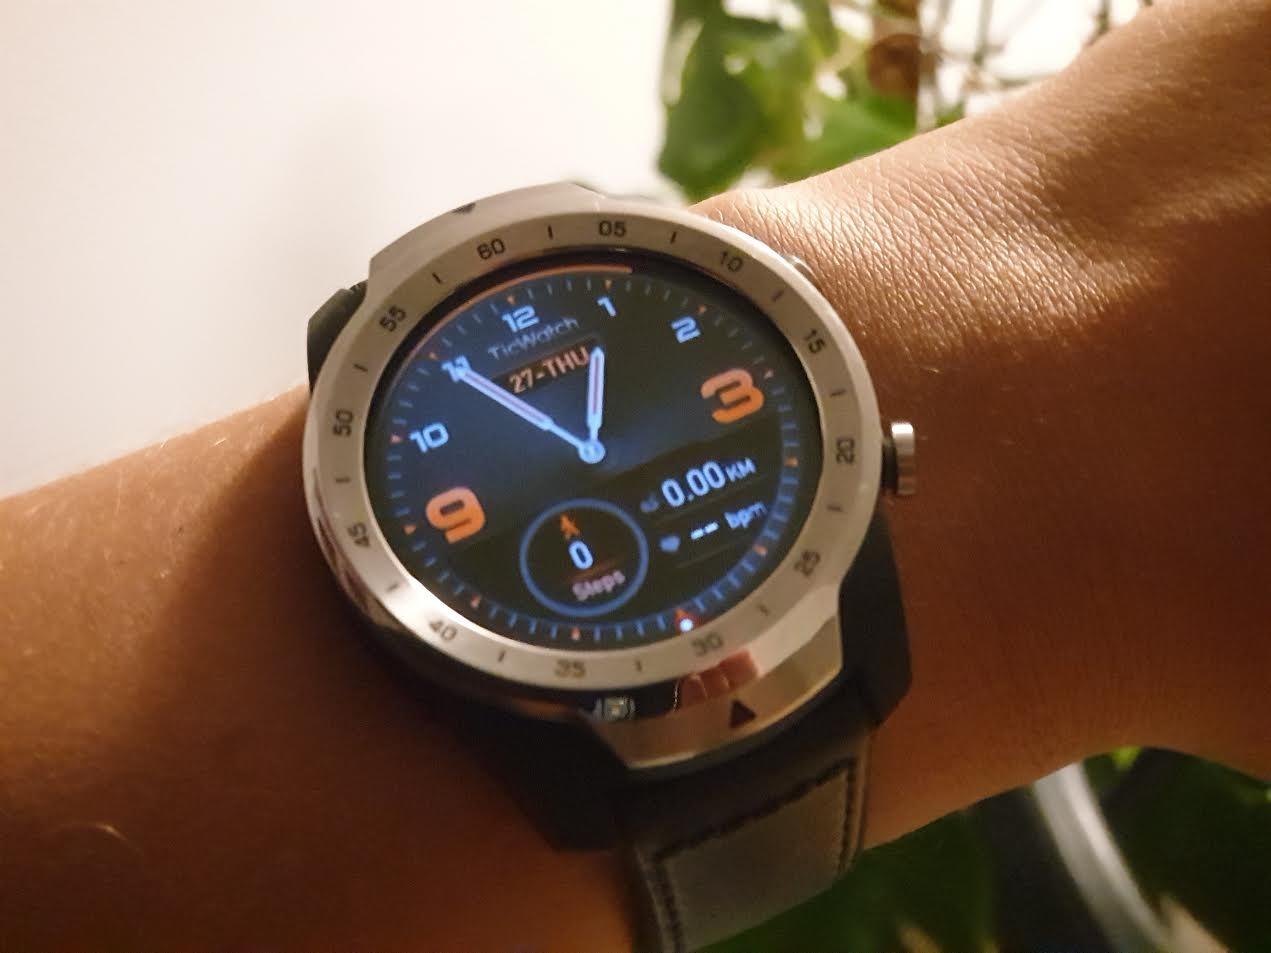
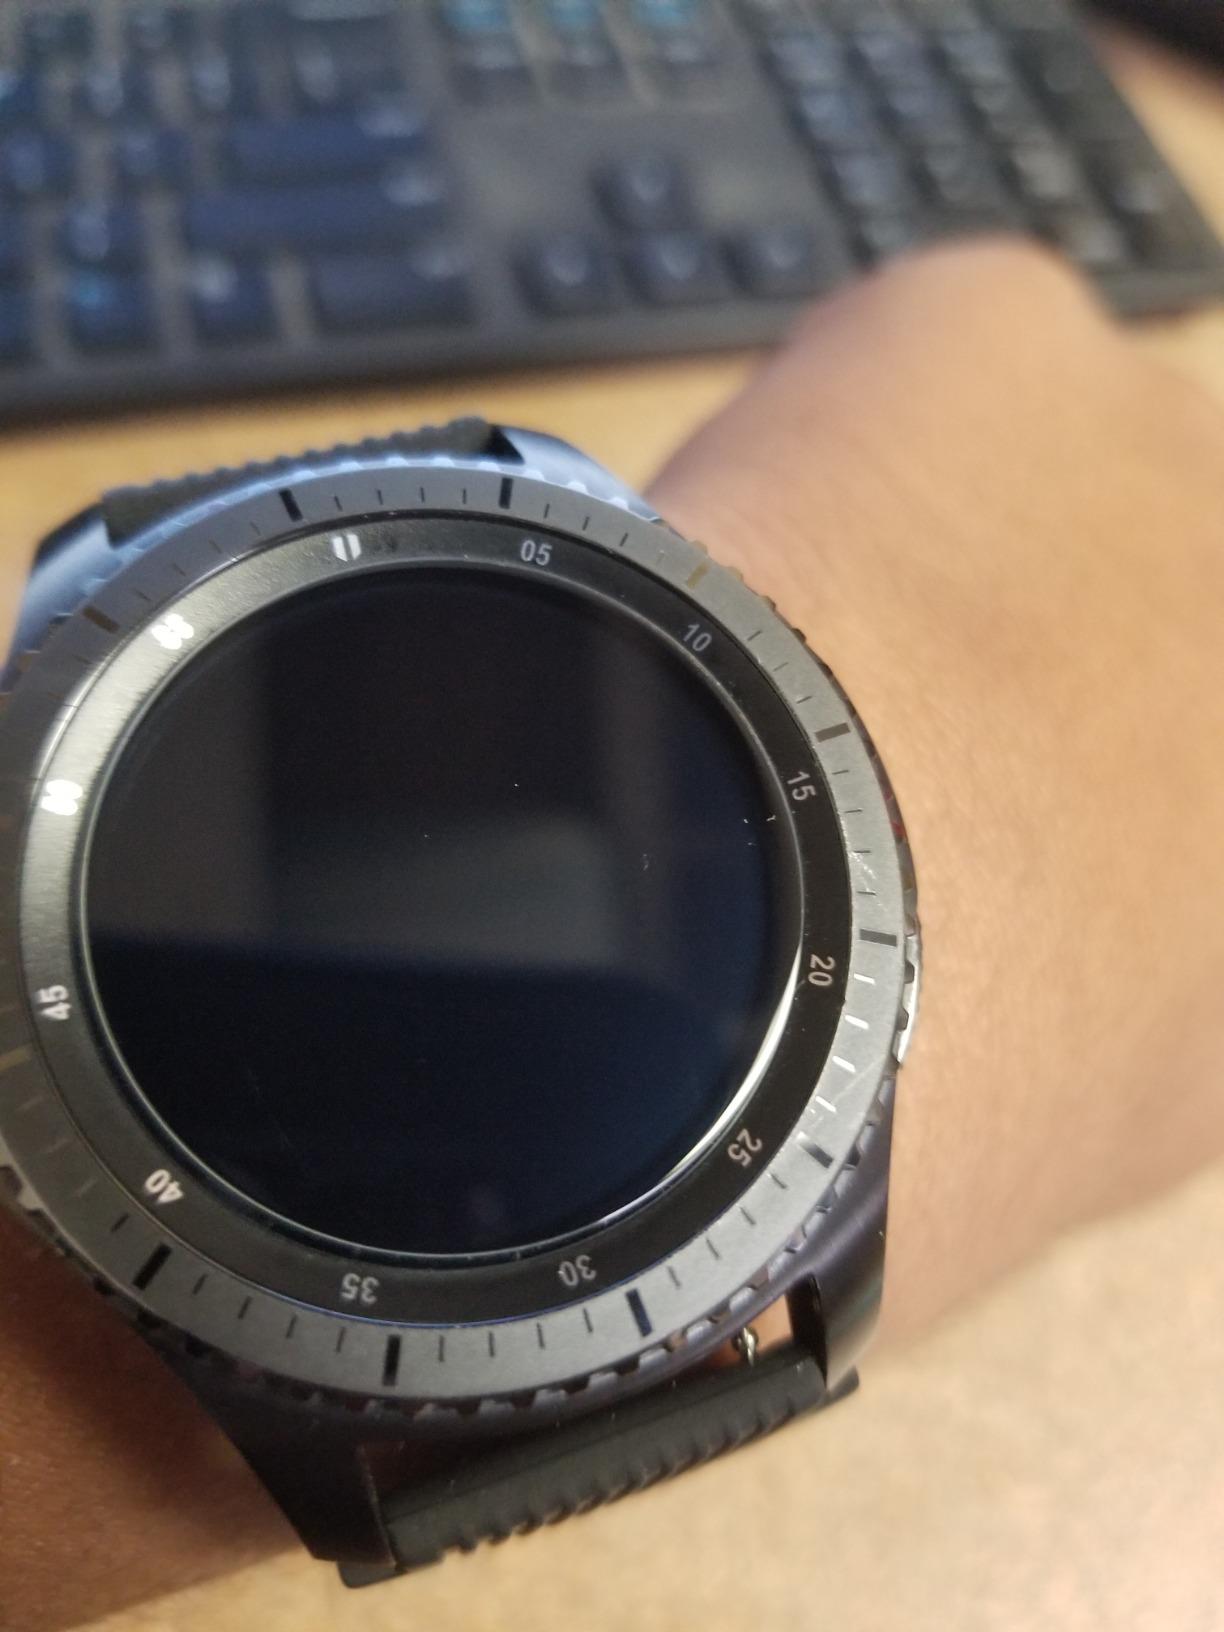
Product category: smartwatch
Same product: no